Cuthbert Sidney Wallace

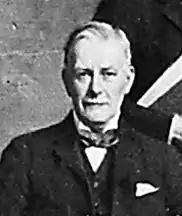
Portrait. Credit: Wellcome Library

Sir Cuthbert Sidney Wallace, 1st Baronet (20 June 1867 – 24 May 1944) was a British surgeon.